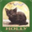
Label: cat